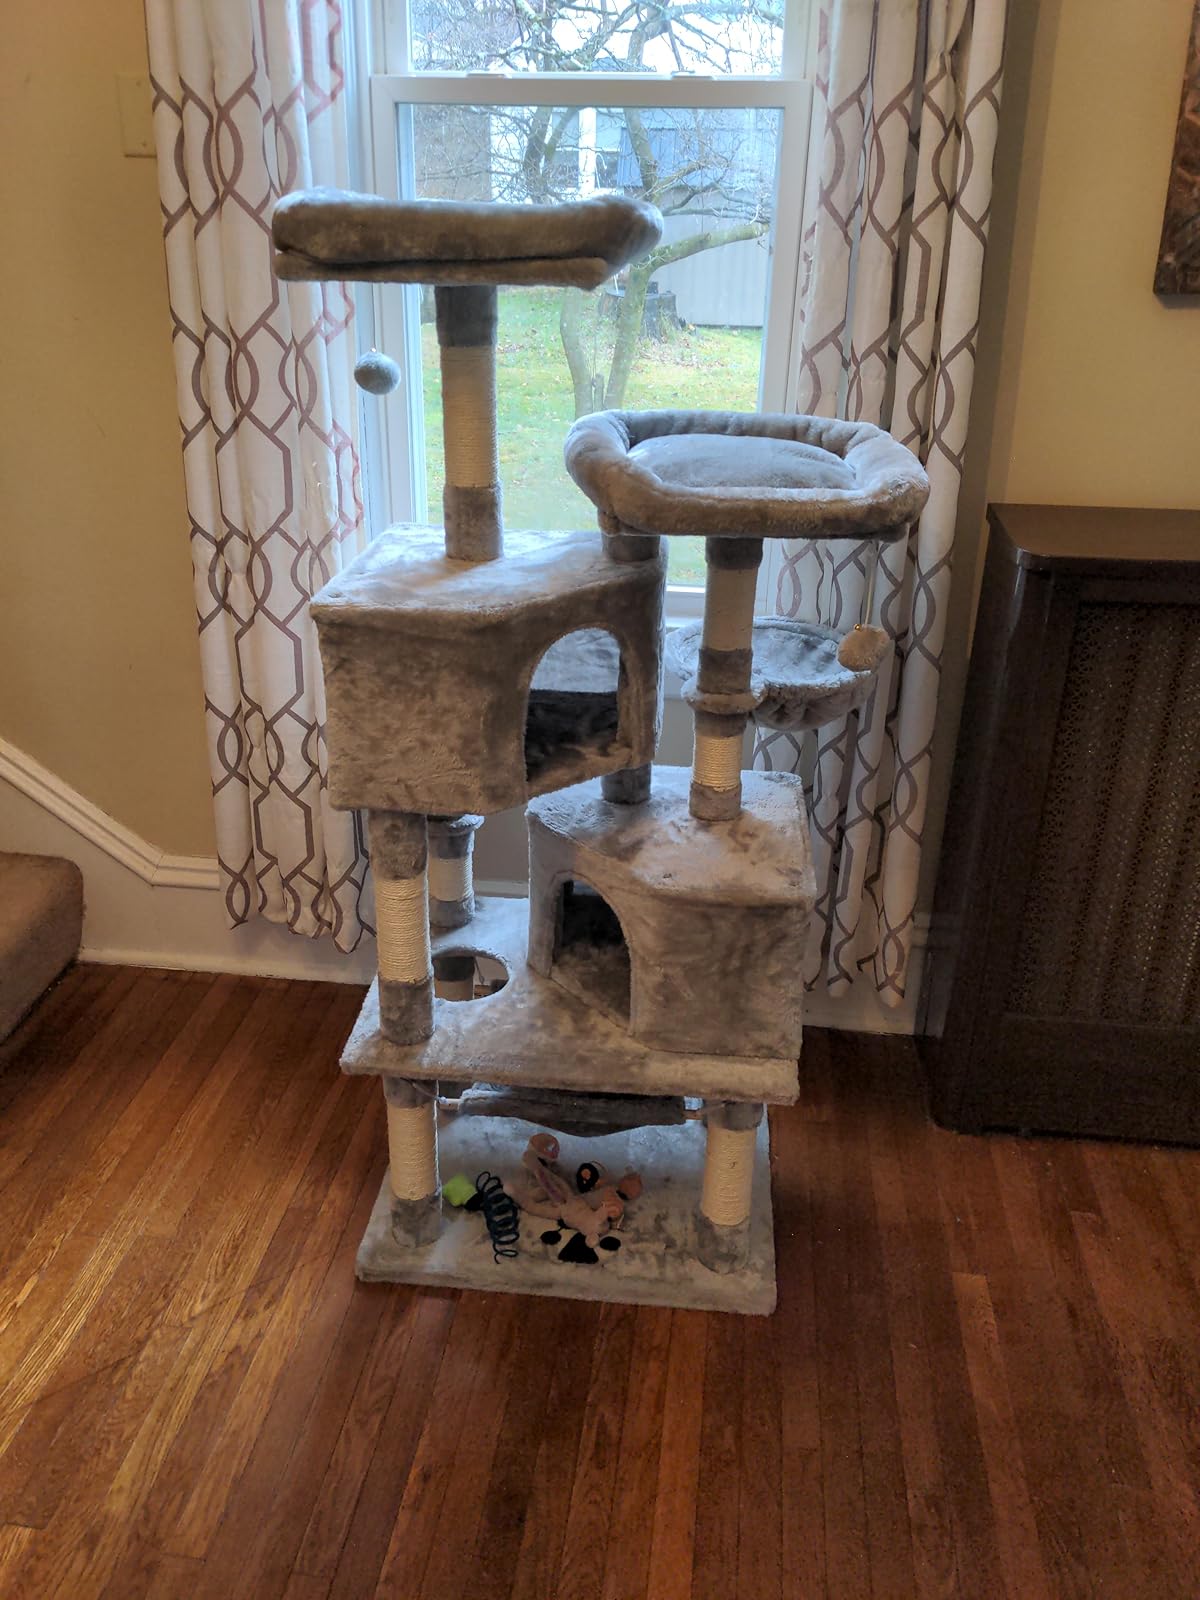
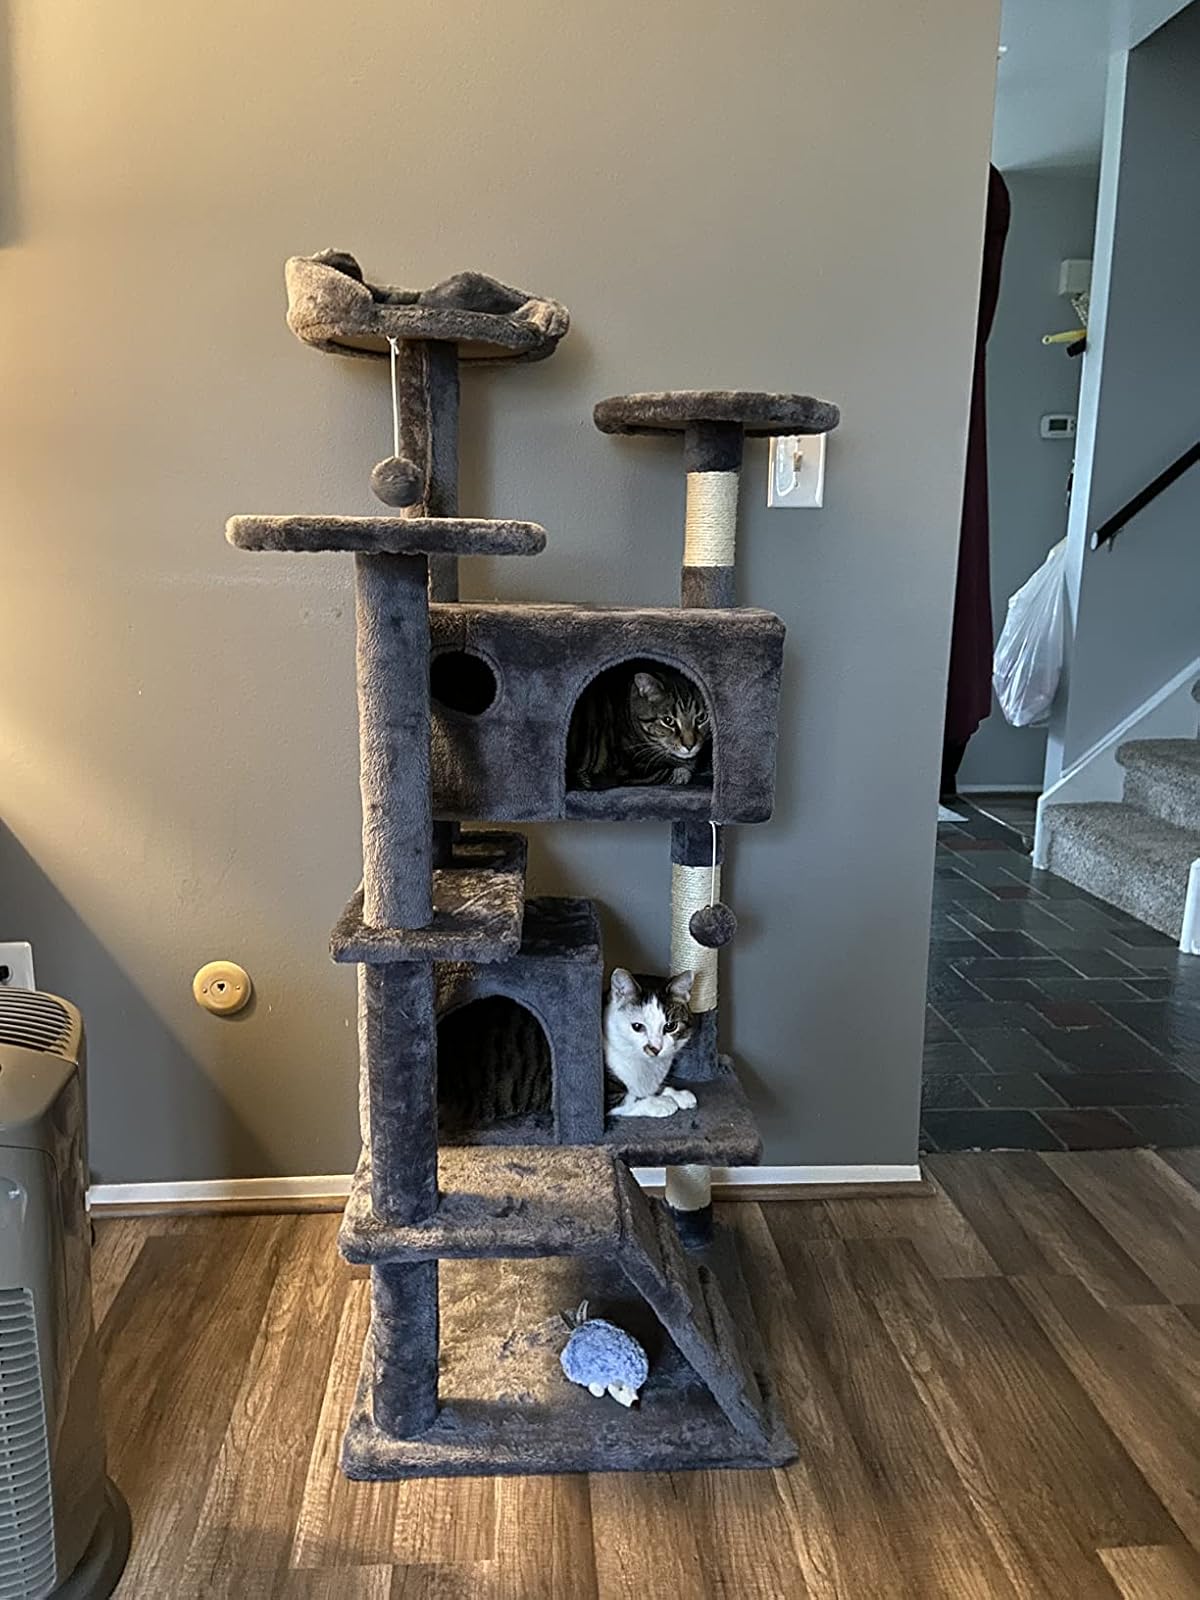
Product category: items_cat tree
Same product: no